Seconds Out

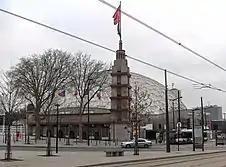
Most of the album was recorded at the Palais des Sports

In July 1977, the Genesis line-up of lead singer and drummer Phil Collins, keyboardist Tony Banks, bassist Mike Rutherford, guitarist Steve Hackett, and touring drummer Chester Thompson finished a seven-month tour supporting "Wind & Wuthering" (1976). For their next step, the group began the process of selecting live recordings that they had assembled in 1976 and 1977 for an official release and their first since "Genesis Live" (1973).